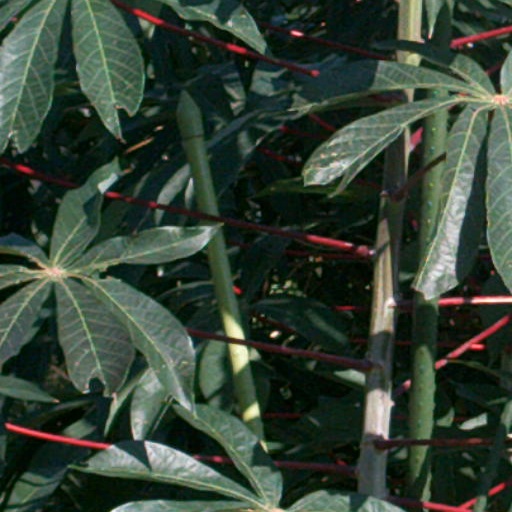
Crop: cassava